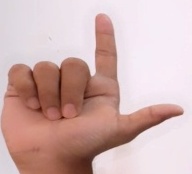
ASL sign: L